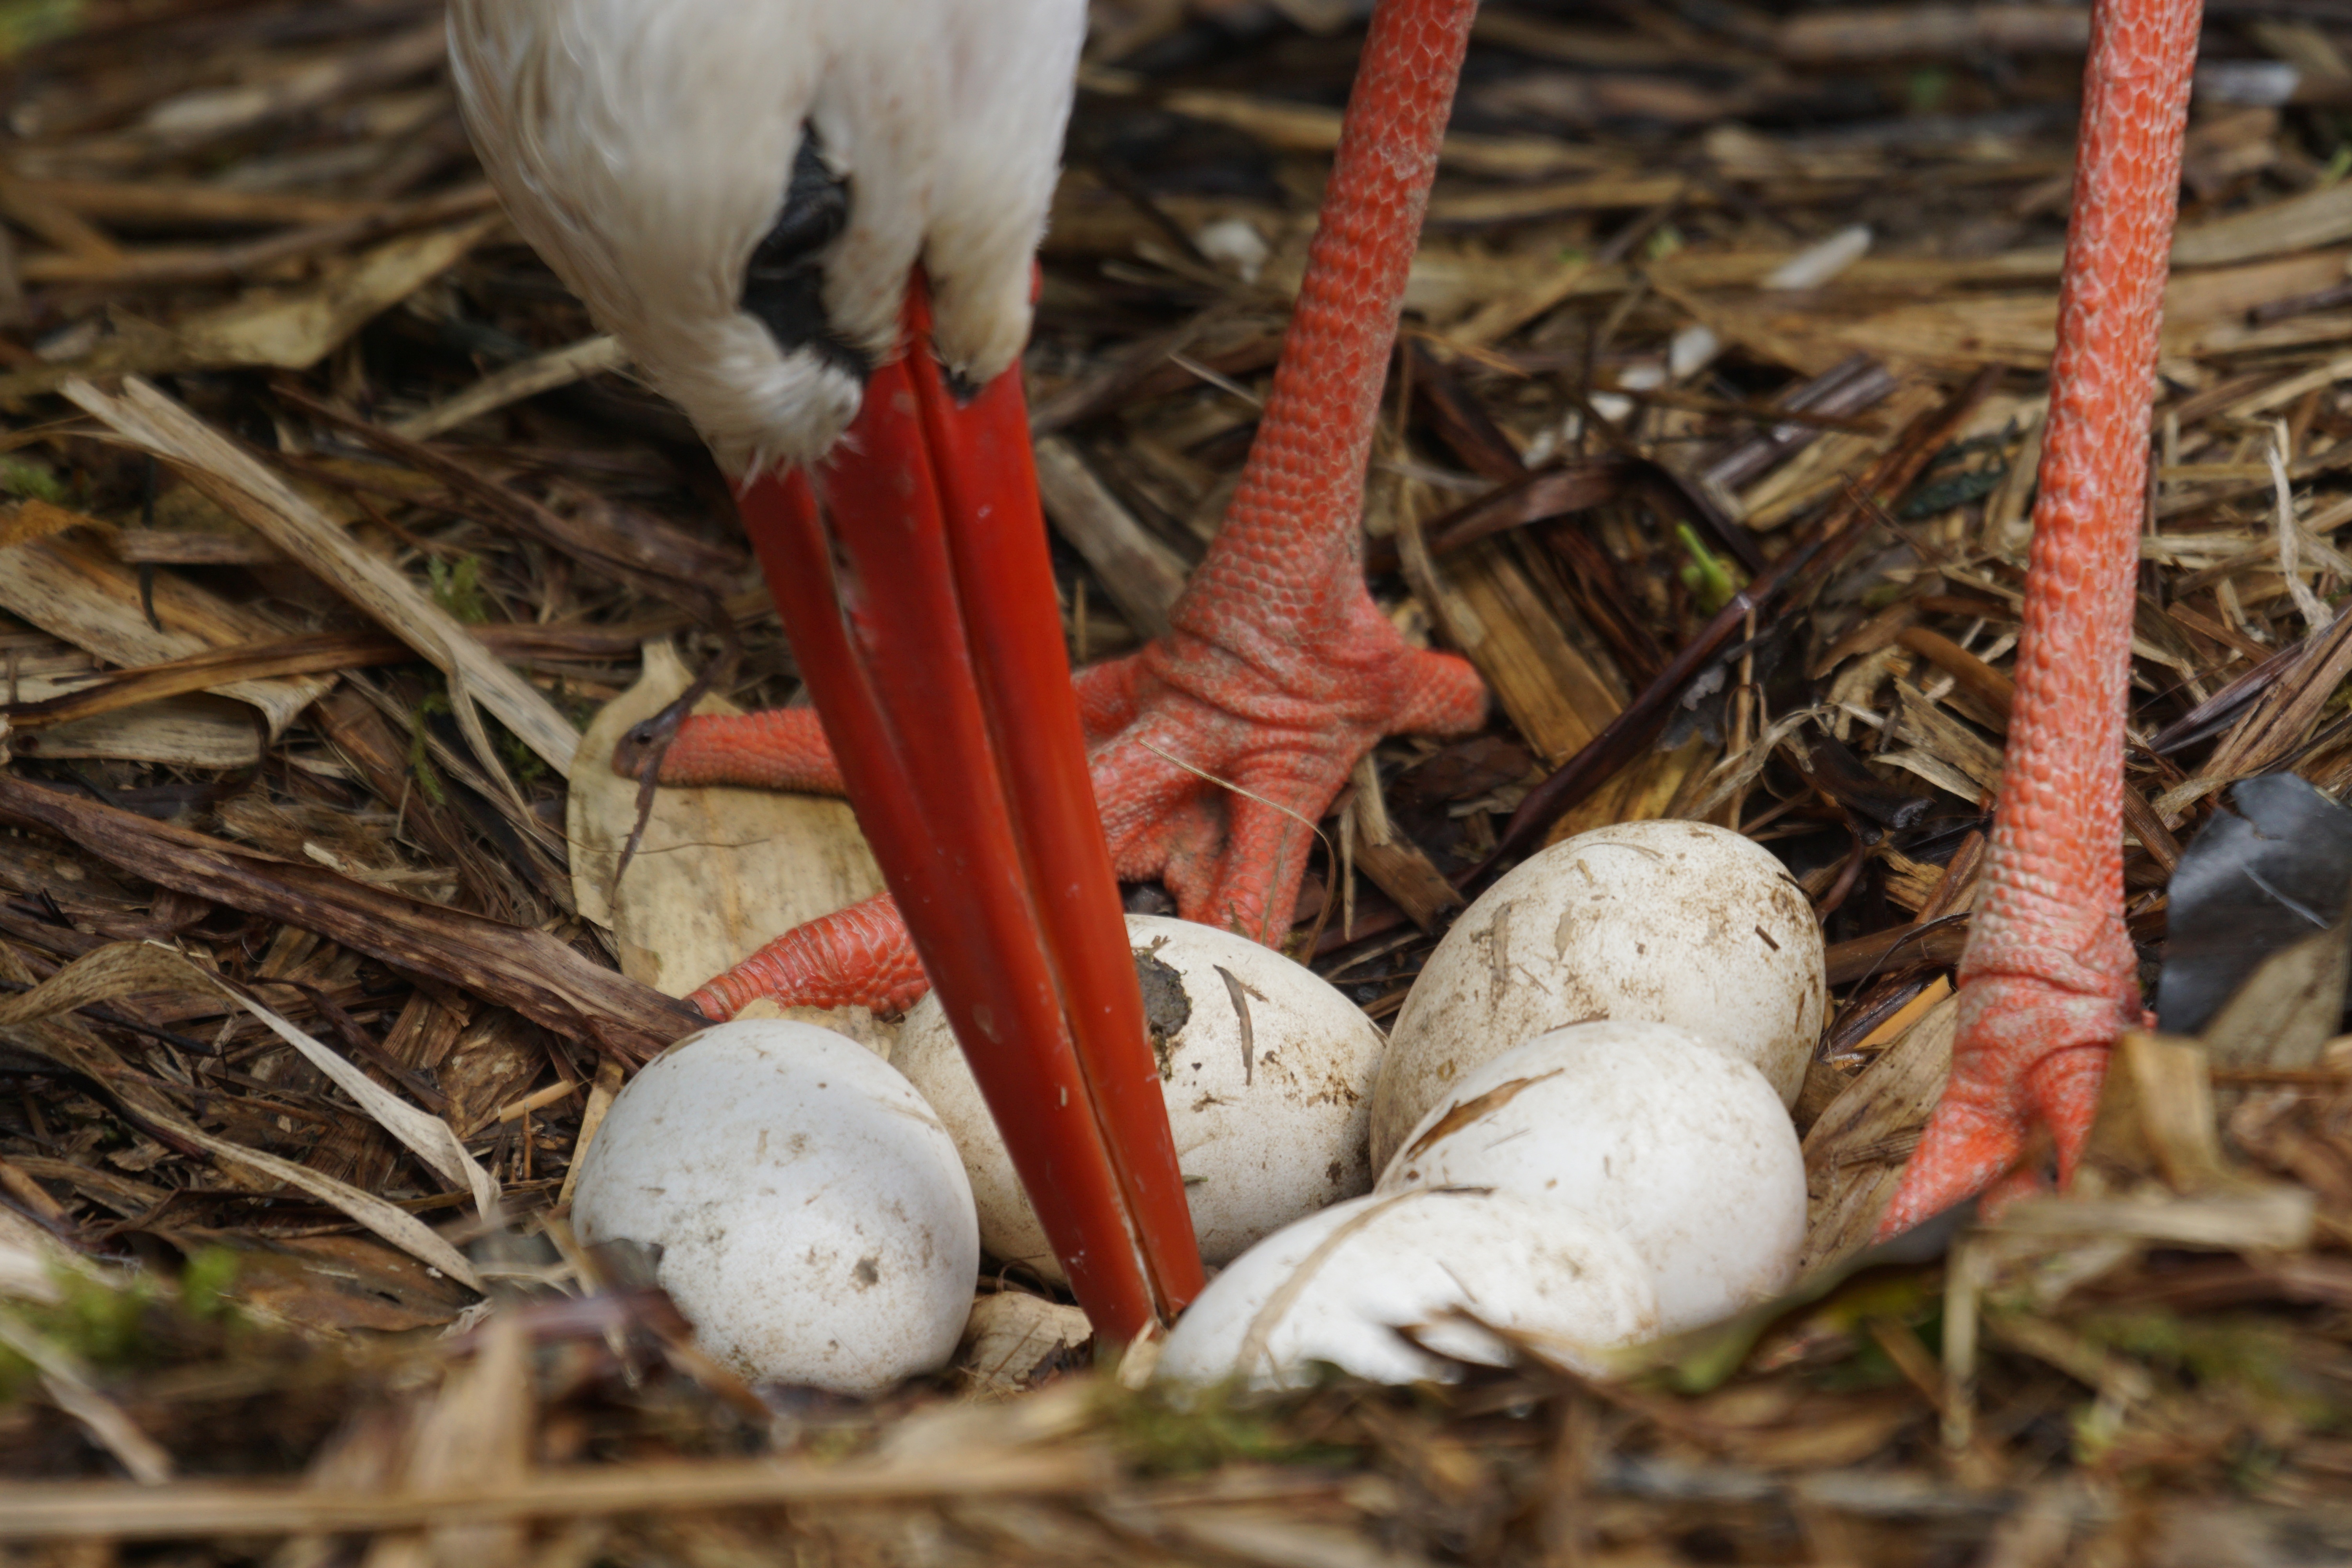
bird, rain, beak, fauna, stork, egg, cool image, bird nest, nest, cool photo, breed, white stork, storchennest, scrim, horst